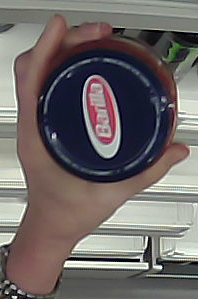
Product: barilla_pomodoro